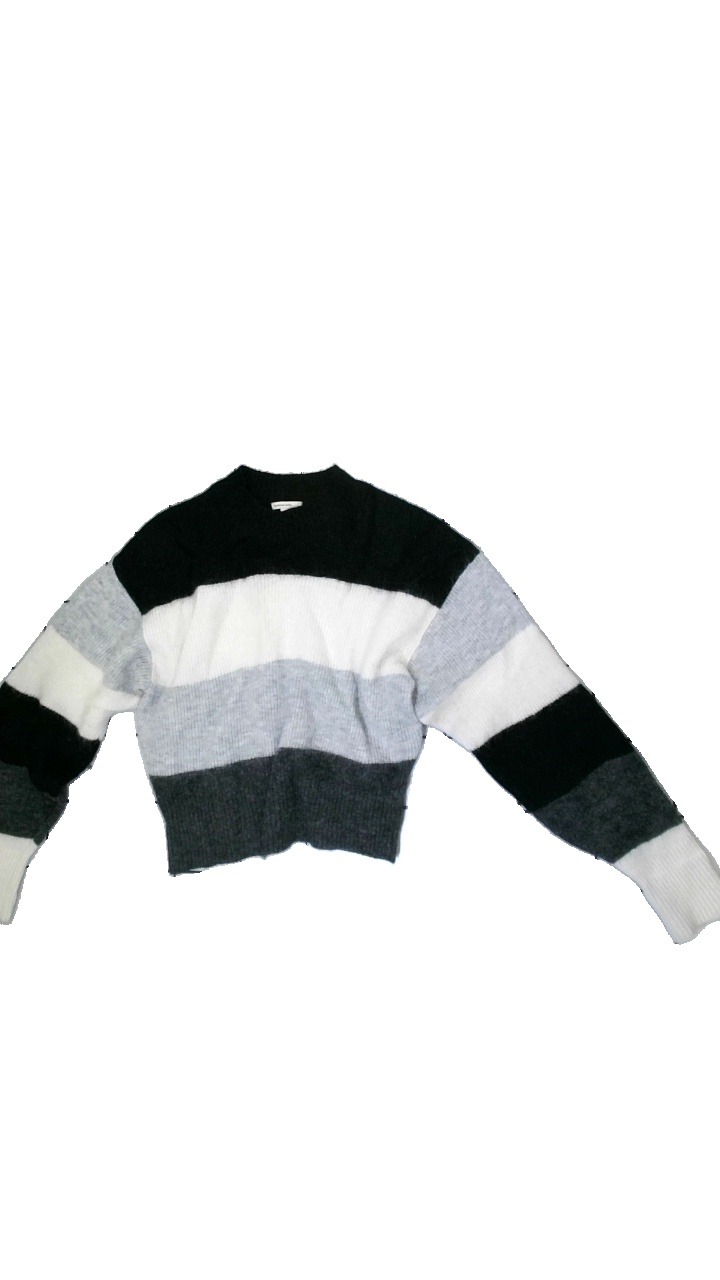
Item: Sweater (Ladies)
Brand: H&m
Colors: Multicolor, White, Black, Grey
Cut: Regular, C-collar
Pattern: Striped
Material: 34%mohair 34%wool 27%polyamide 5%elastane
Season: Winter
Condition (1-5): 3
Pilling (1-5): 4
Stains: Minor
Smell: Minor
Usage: Export
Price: <50